2018 FIFA World Cup Group B

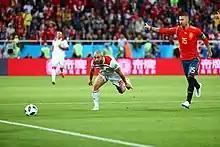
Nordin Amrabat and Sergio Ramos

Despite their geographical proximity, the two teams had faced each other only in two opportunities, both were in the 1962 FIFA World Cup qualification phase and won by Spain.